Diode modelling

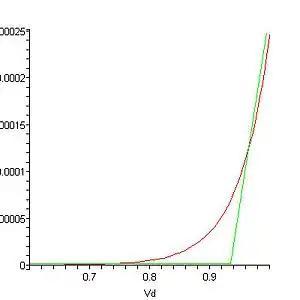
A piecewise linear approximation of the diode characteristic.

In practice, the graphical method is complicated and impractical for complex circuits. Another method of modelling a diode is called piecewise linear (PWL) modelling. In mathematics, this means taking a function and breaking it down into several linear segments. This method is used to approximate the diode characteristic curve as a series of linear segments. The real diode is modelled as 3 components in series: an ideal diode, a voltage source and a resistor.